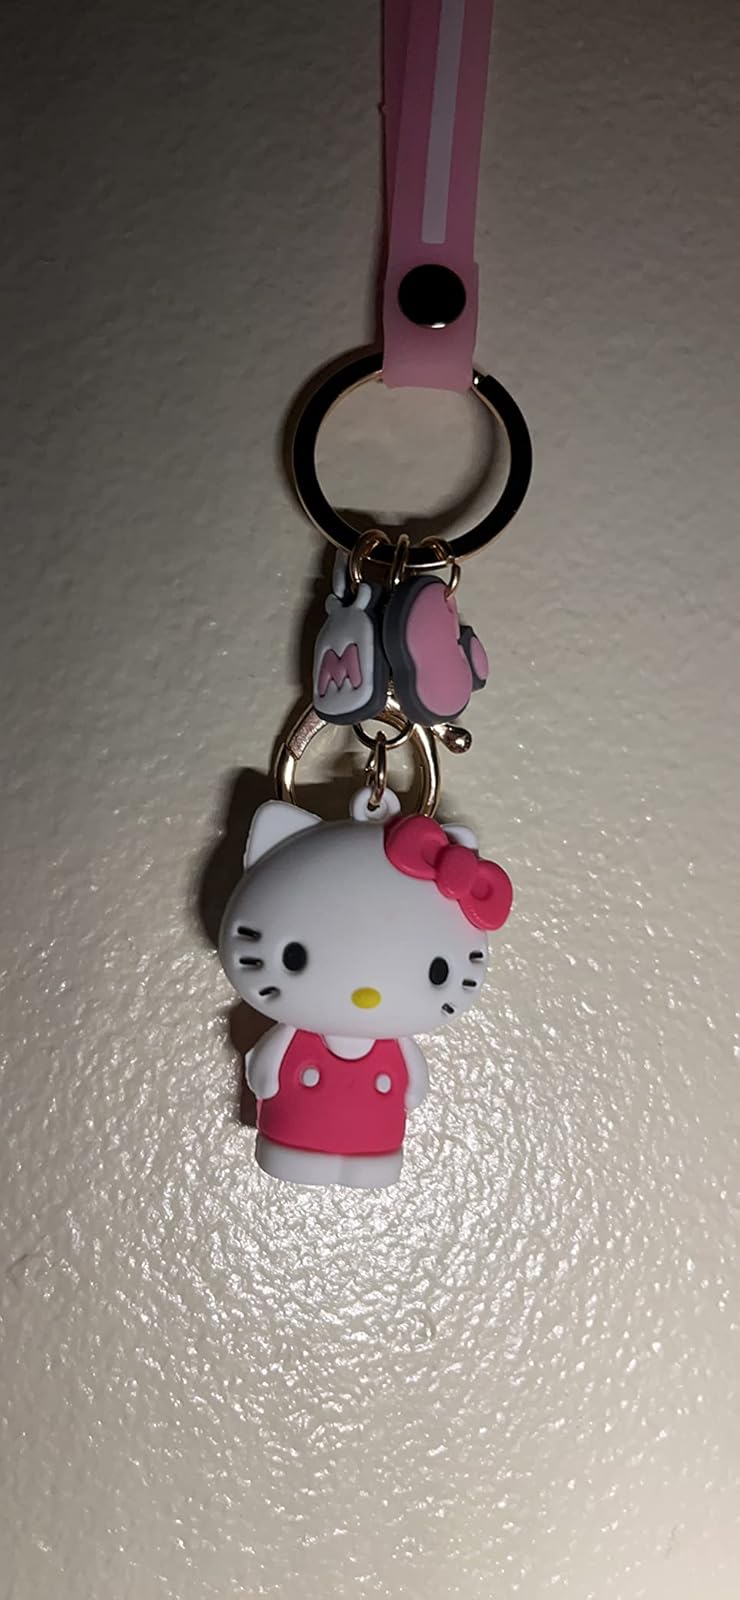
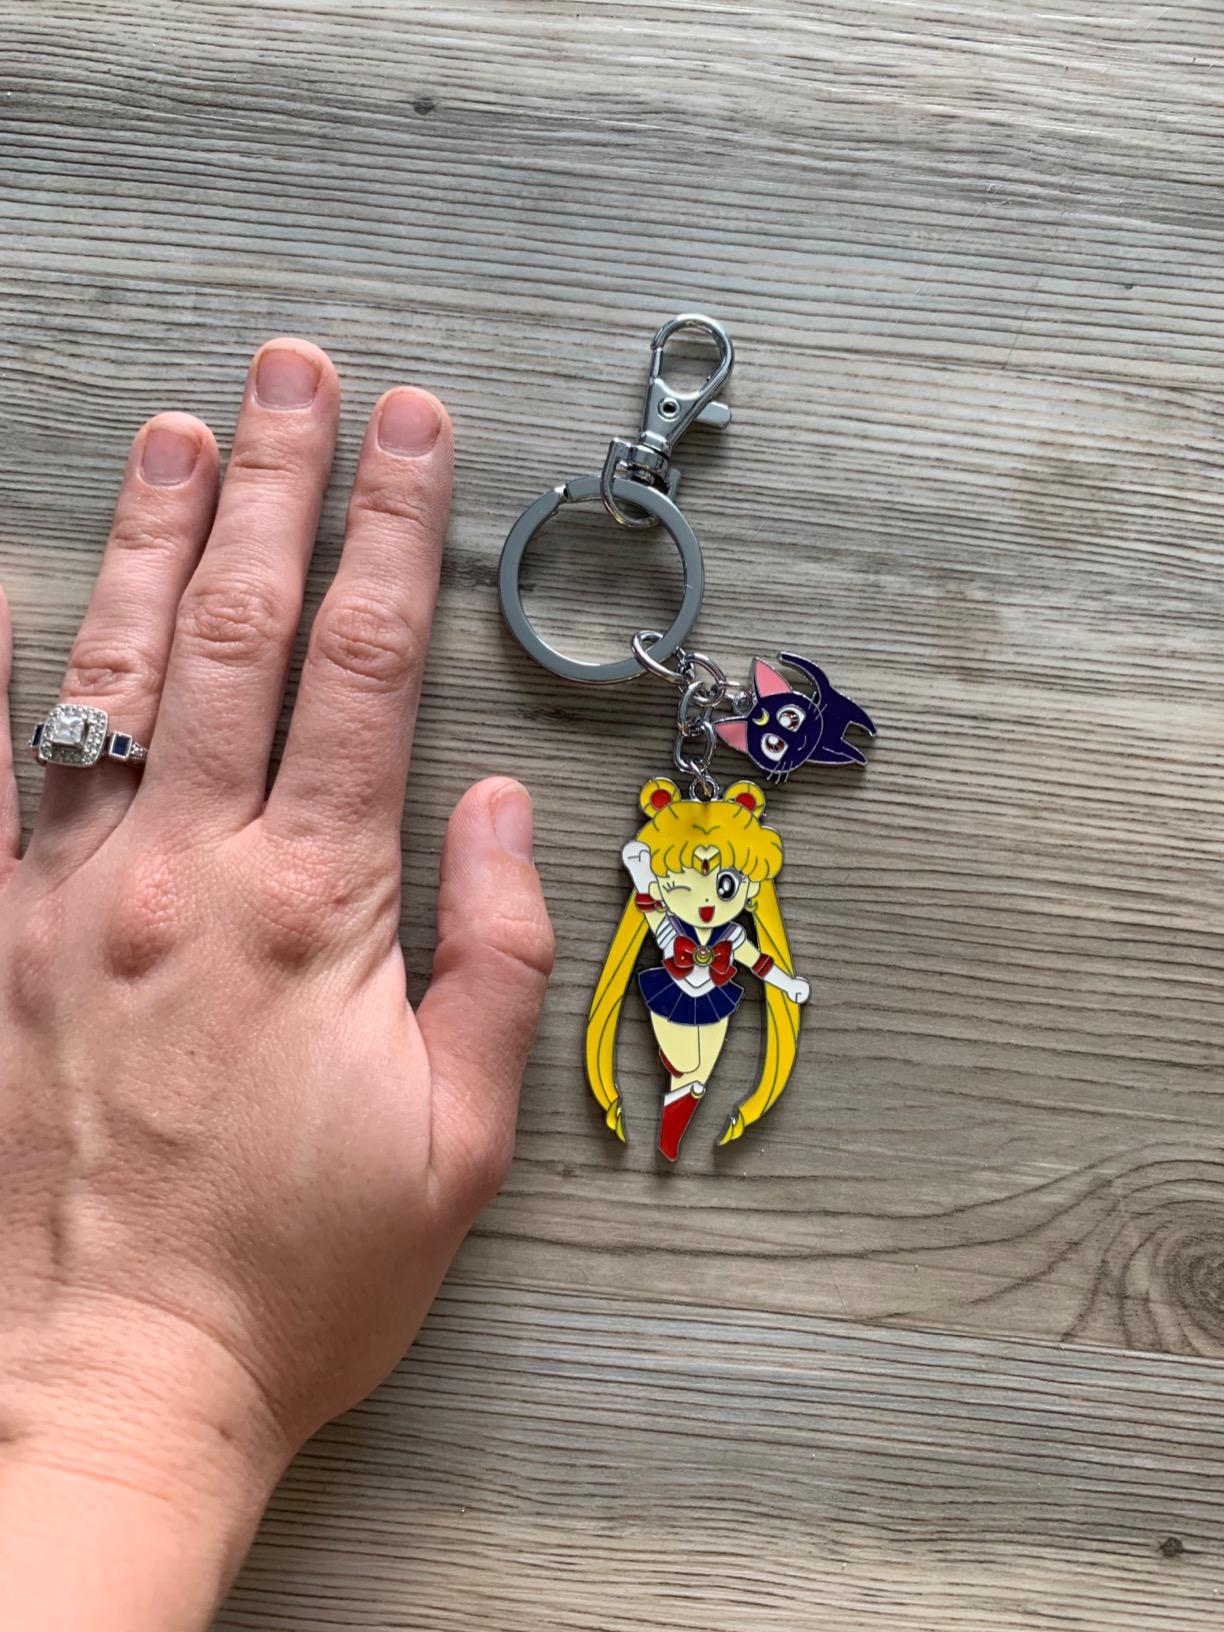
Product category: accessories_keychain
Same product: no